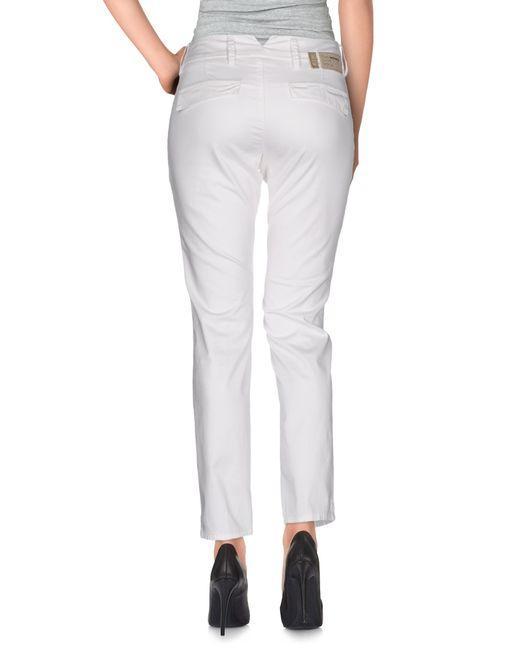
Schlichte und schlichte weiße Baumwollhose, Büro- oder Freizeitkleidung